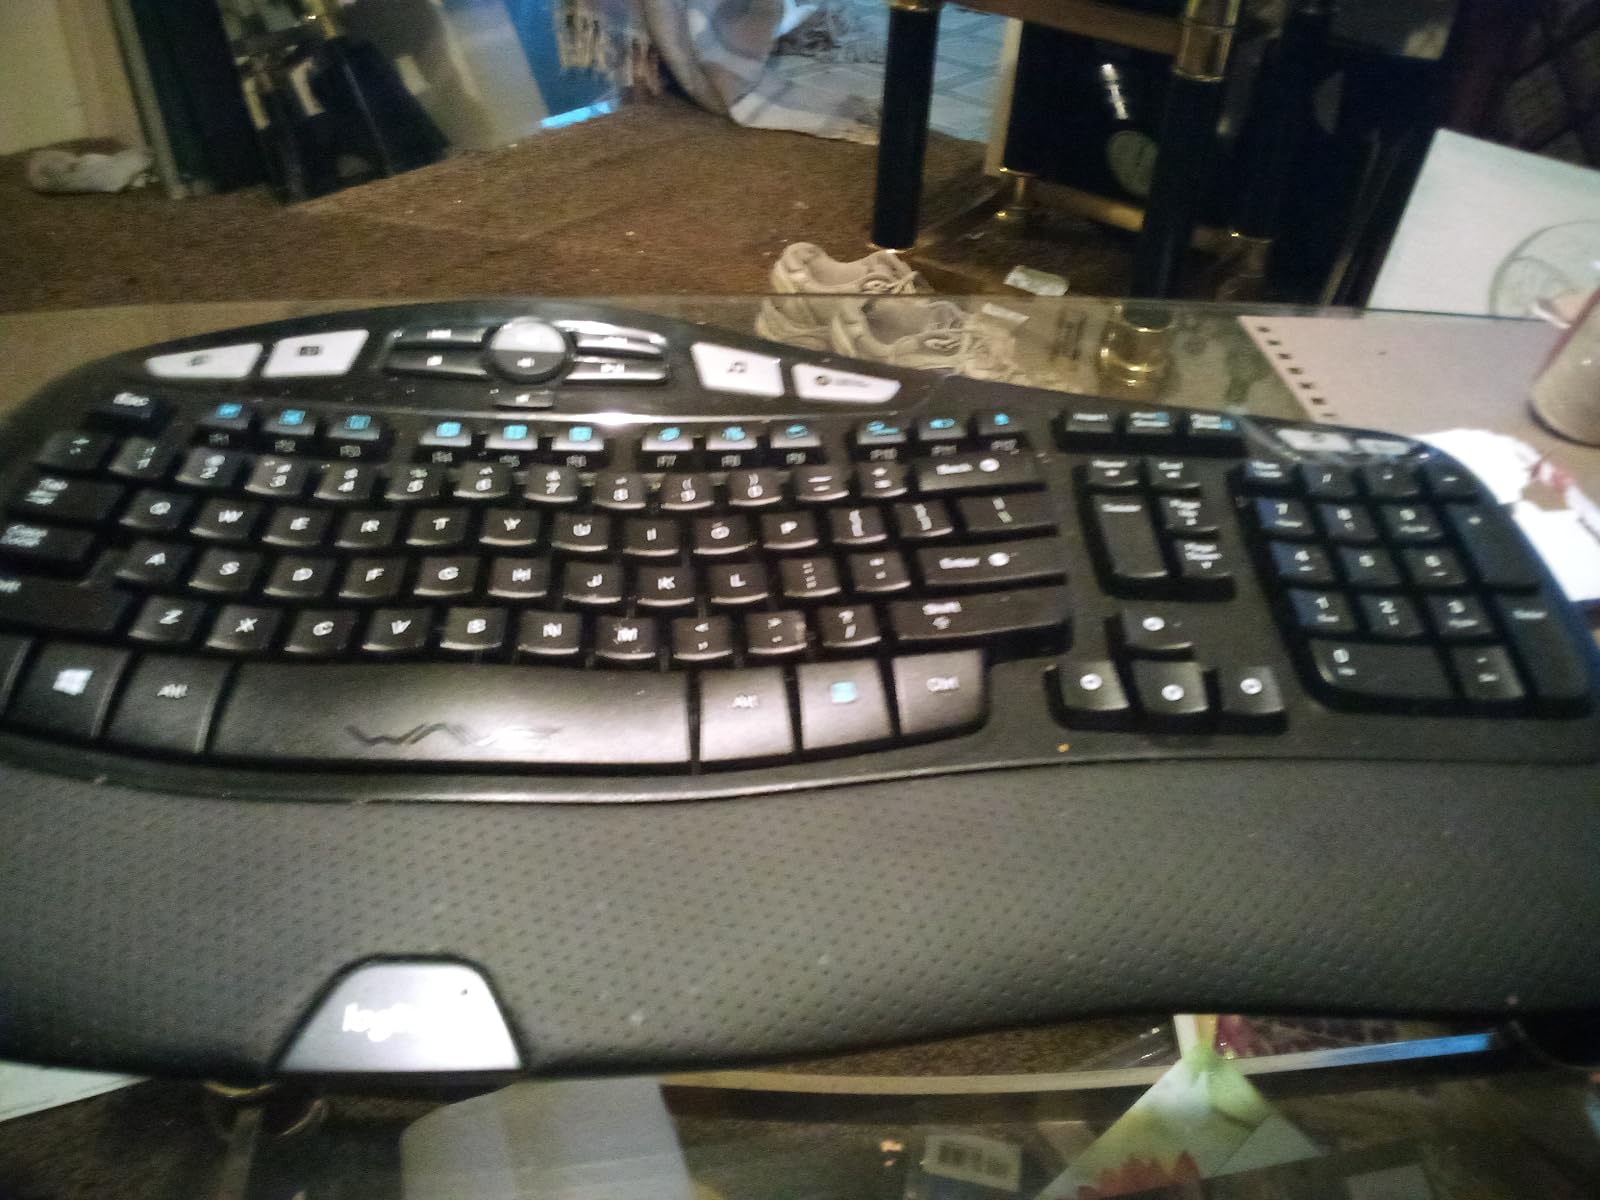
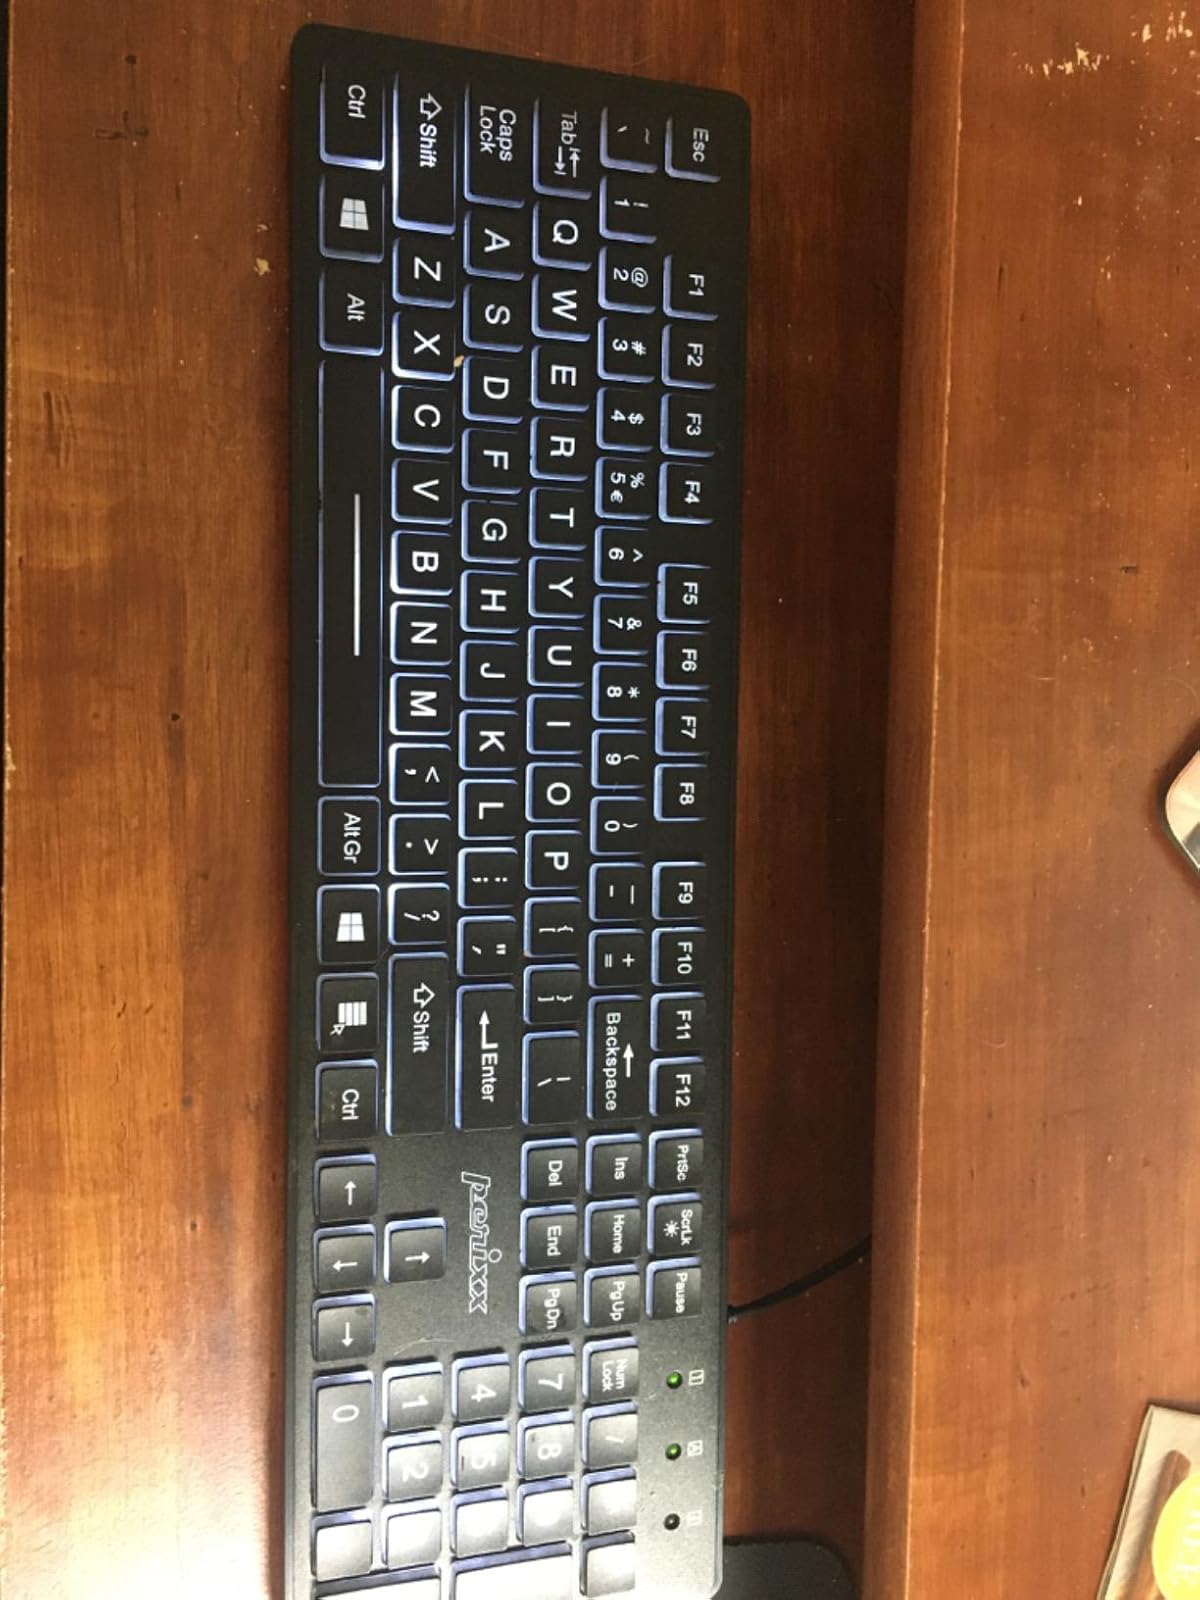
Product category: keyboard
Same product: no